Mohammad Hasan Khan Qajar

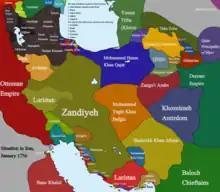
Map of Iran just before Mohammad Hasan Khan Qajar's campaign in Central Iran

Mohammad Hasan Khan Qajar, also spelled Muhammad and Hassan (1715–1759), chief of the Qoyunlu branch of the Qajar tribe of Turkomans in the Caspian coastlands around Astarabad, was the son of Fath Ali Khan and the father of Hossein Qoli Khan Qajar and Agha Mohammad Khan Qajar, who founded the Qajar dynasty of Iran.